History of Manchester City F.C. (2001–present)

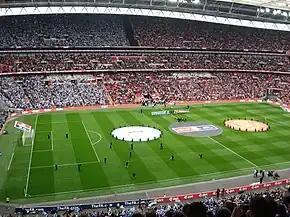
Wembley pictured before the 2011 FA Cup semi-final – only the second FA Cup semi-final between Man City and Man United and the first ever meeting at Wembley. City emerged victorious through a 52nd-minute goal from Yaya Touré

In his 21 Premier League games in the second half of the season, Mancini won eleven and drew six, guiding City to fifth place in the final league table – their highest finish since 1992 – and earning UEFA Europa League qualification. Soon after the season ended, club chairman Khaldoon Al Mubarak confirmed in an interview that Mancini's job was safe despite the club missing out on Champions League qualification after being beaten 1–0 by Tottenham. The season was viewed as a sign of progress after a League Cup semi-final and a number of promising performances, notably the 4–2 win against league leaders Chelsea at Stamford Bridge and impressive consecutive 6–1 and 5–1 wins against Burnley away and Birmingham City at Eastlands.